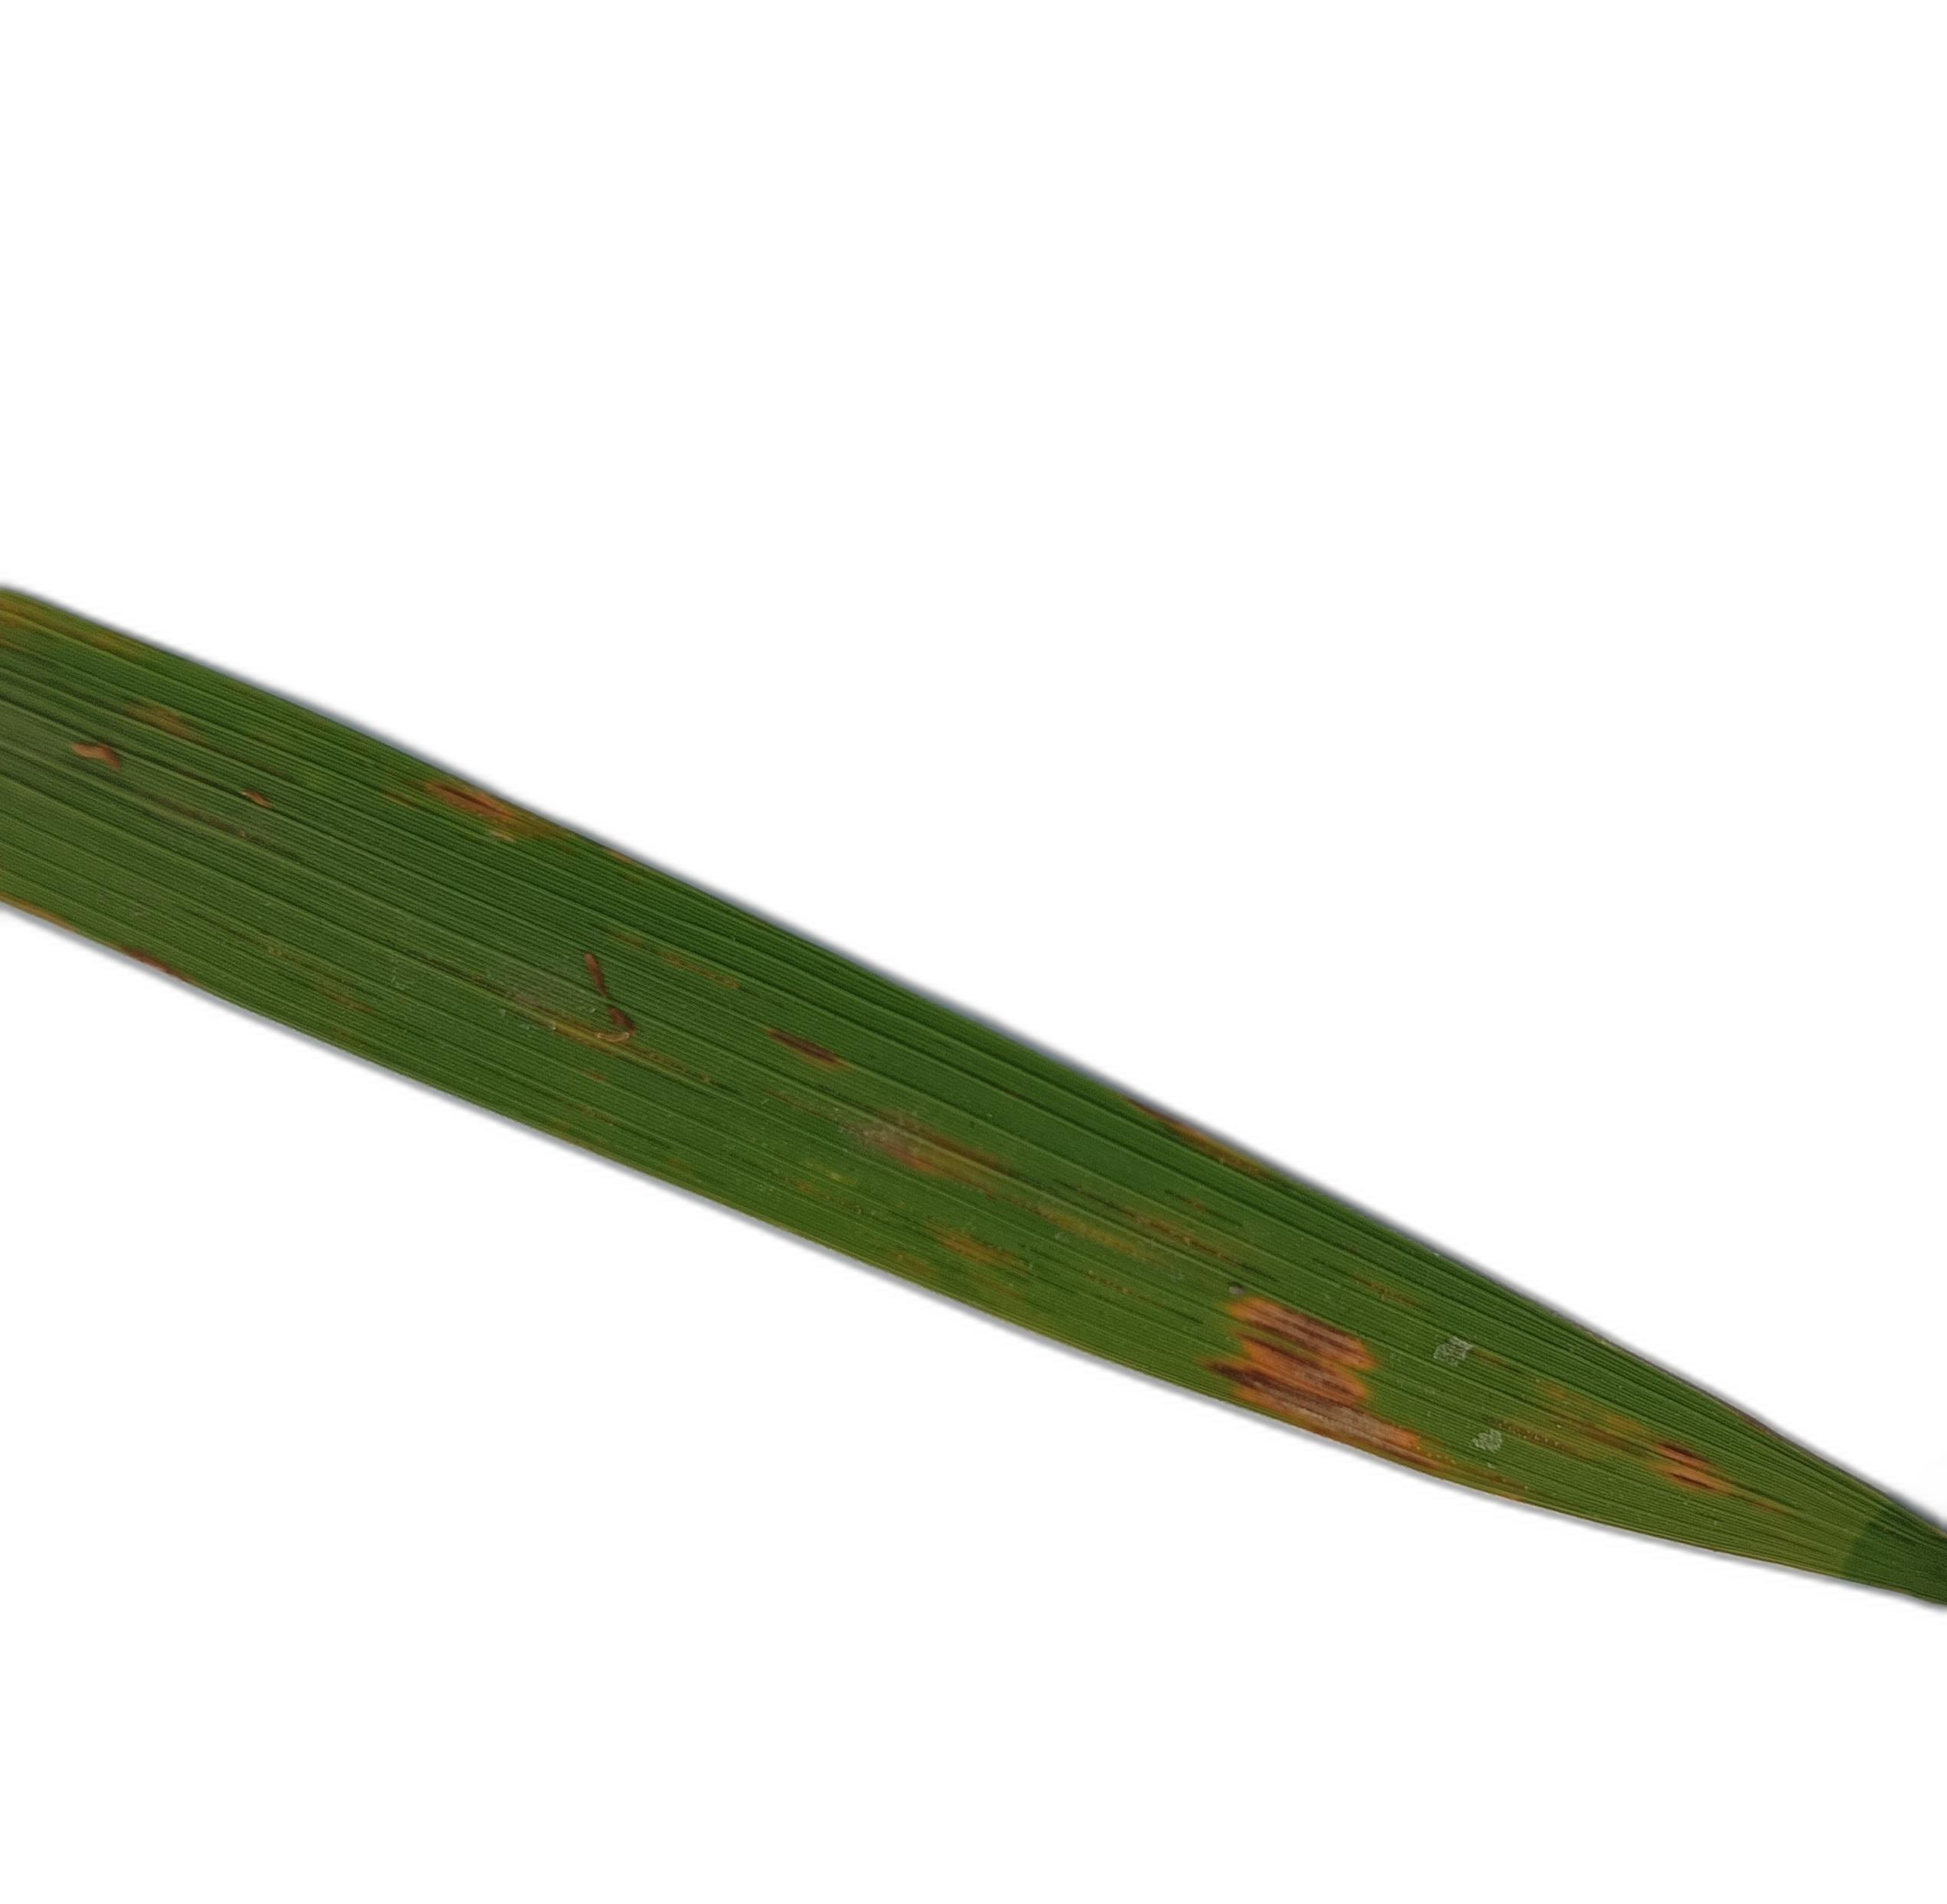
Label: Rice Blast